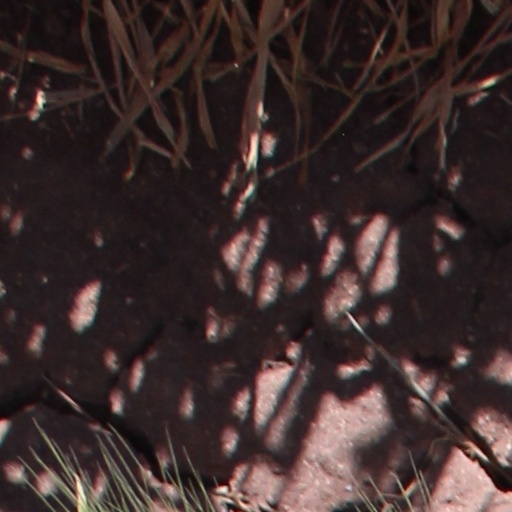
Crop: wheat